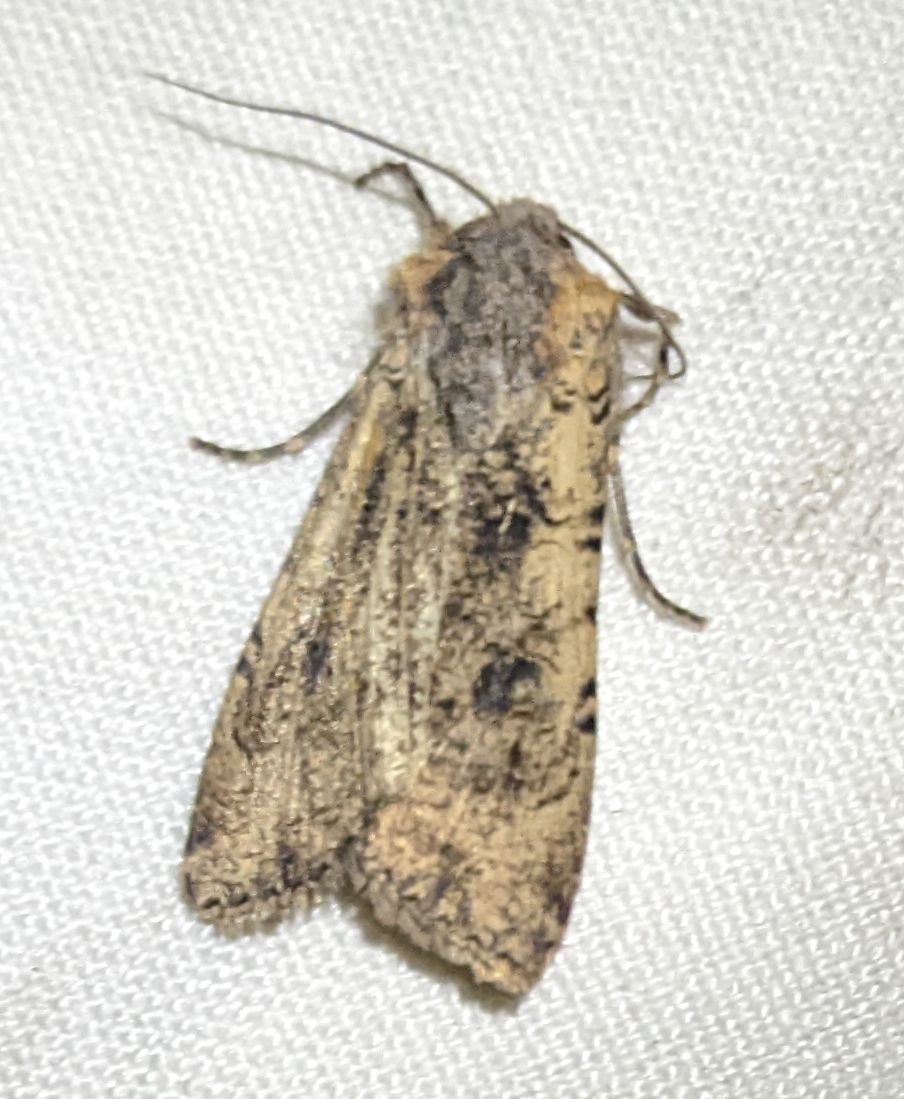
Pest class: cutworms